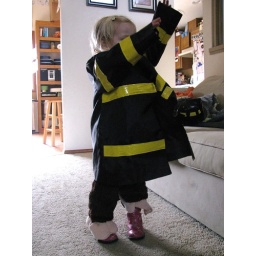
monkey in pink cowboy boots dons her firefighter suit